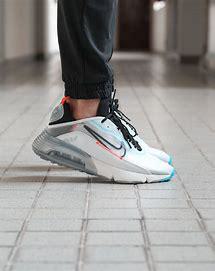
Brand: Nike
Model: Air Max 2090